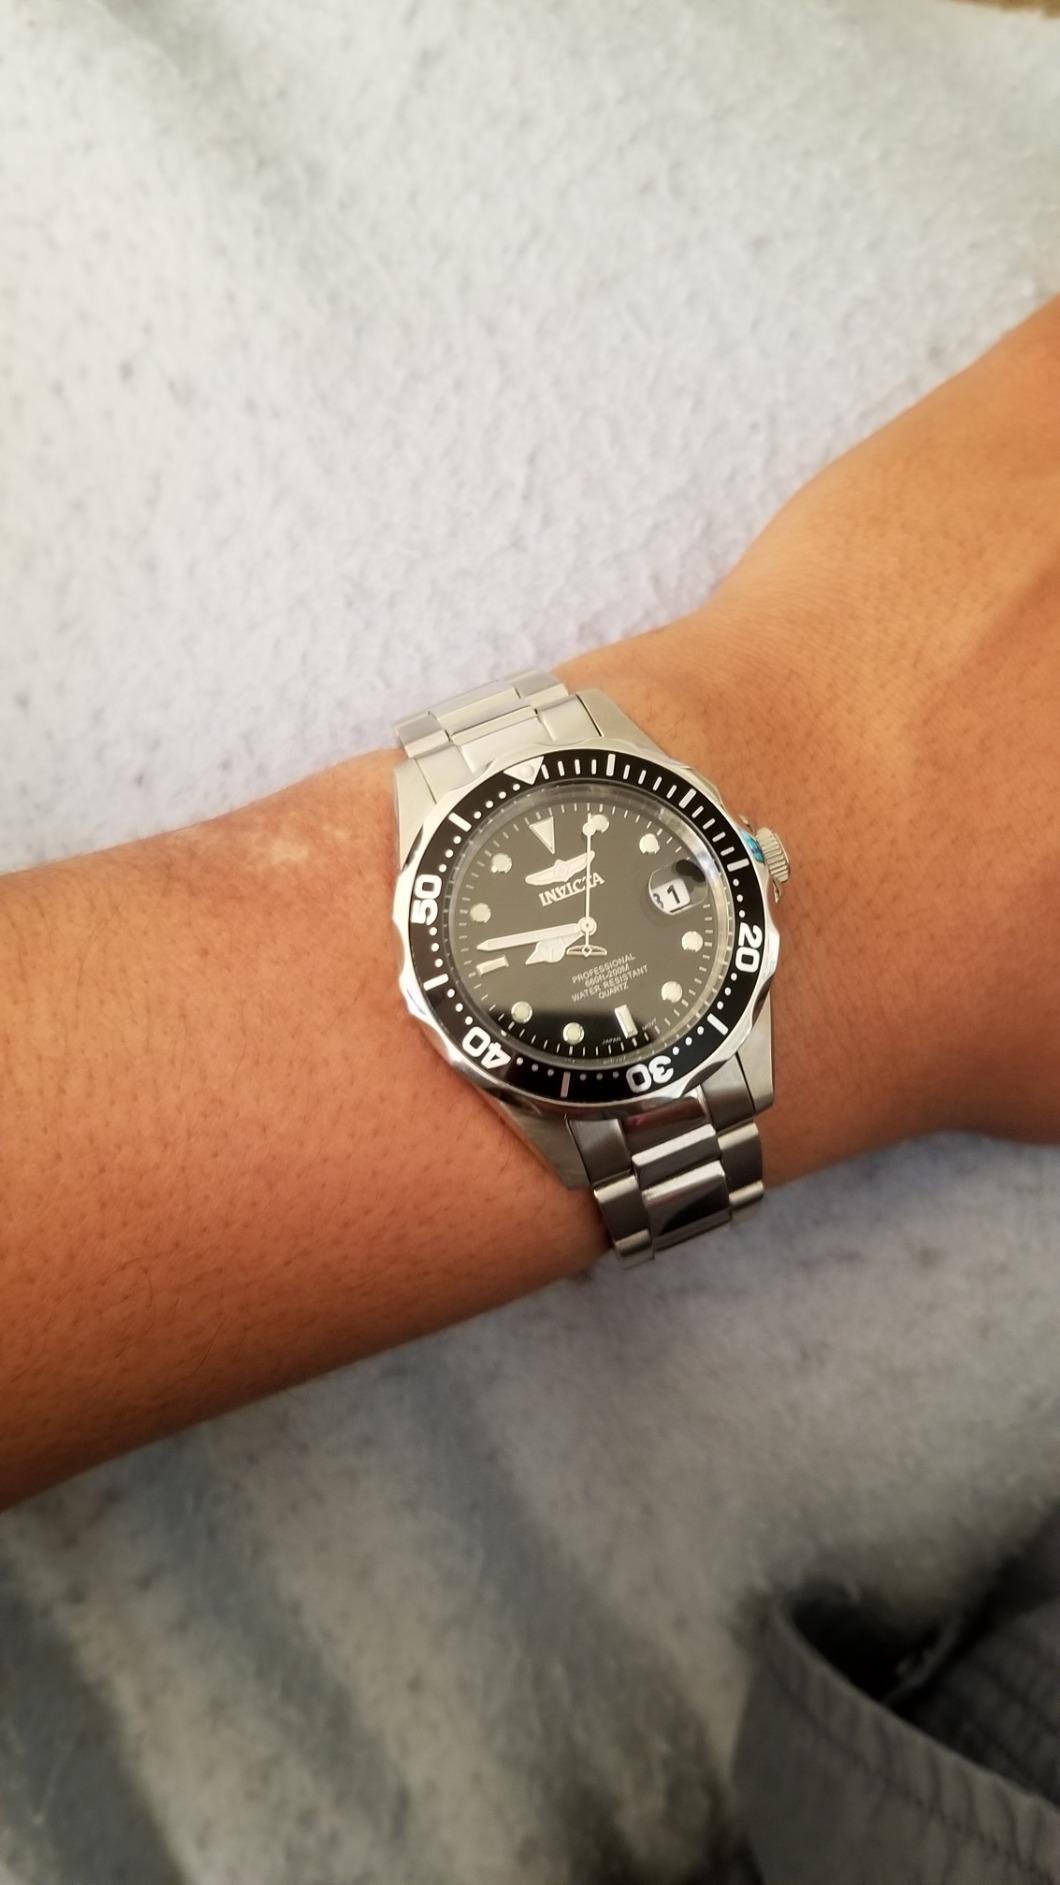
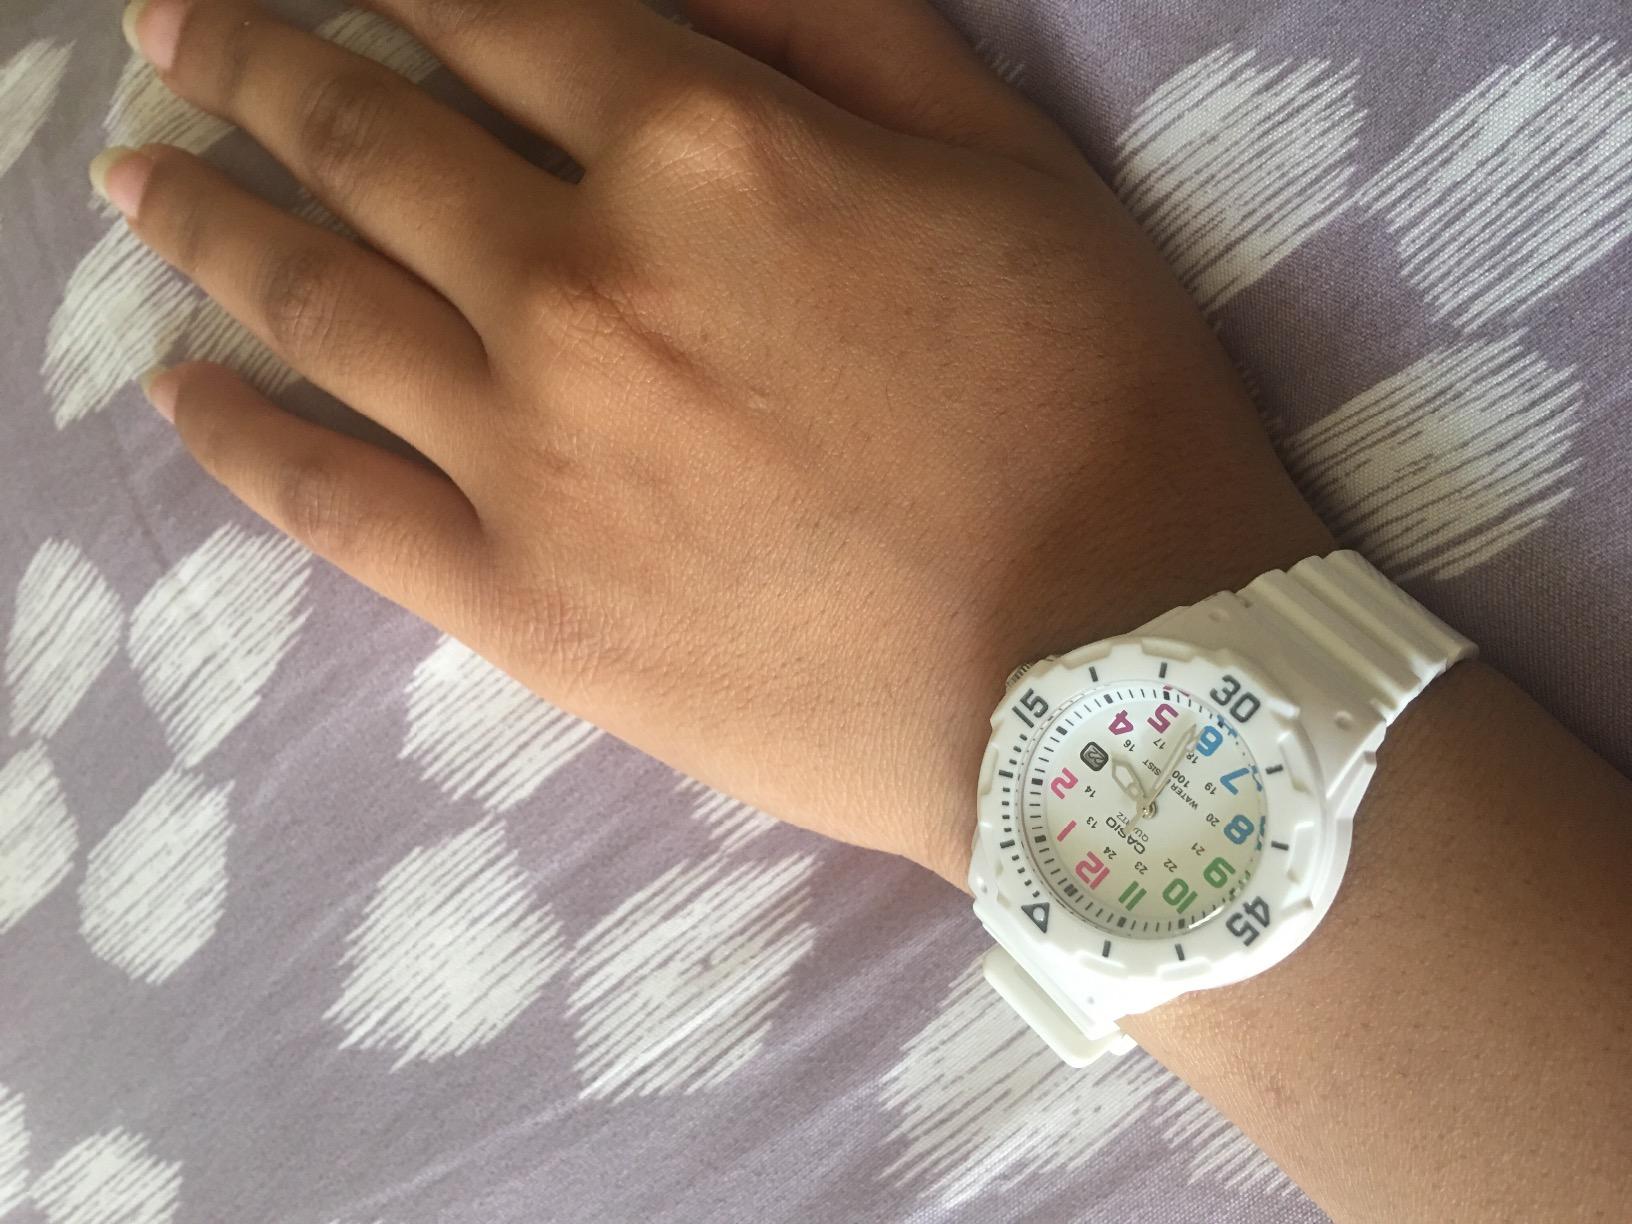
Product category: accessories_watch
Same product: no